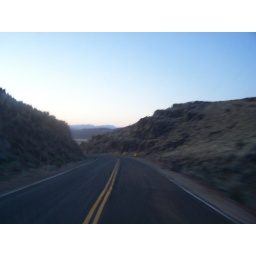
100_6313 - driving down a curvy, rocky, steep hill in the truck